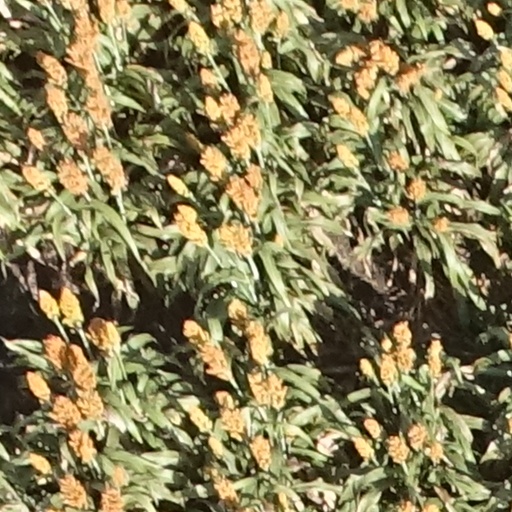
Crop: sorghum